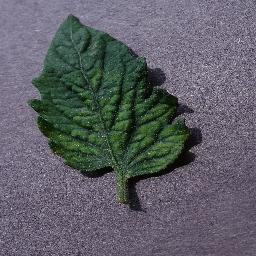
Label: Tomato___Tomato_mosaic_virus